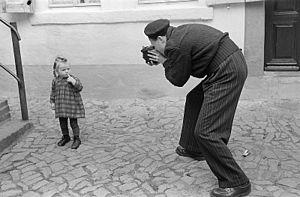
Roger Rössing était un auteur et photographe allemand.